Fugitive Mind

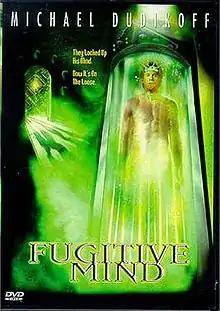
The DVD cover

Fugitive Mind is a 1999 American sci-fi action film directed by Fred Olen Ray and starring Michael Dudikoff and Heather Langenkamp.